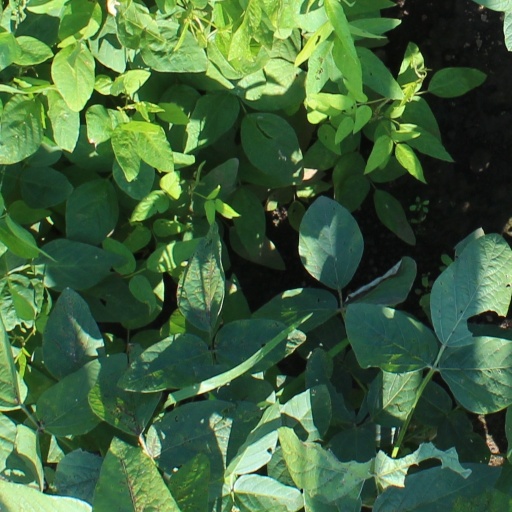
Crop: soybean